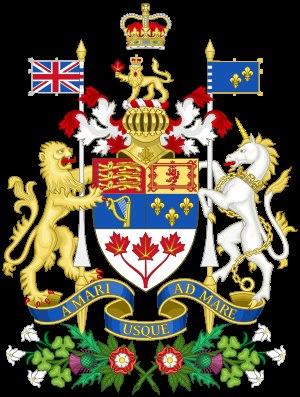
La licorne est une figure héraldique imaginaire féminine qui, selon la tradition, ressemble au cheval, a des sabots fourchus de cervidé, une barbiche sous la gueule et parfois une queue de lion. On la trouve surtout dans les ornements extérieurs de l'écu.